James Elphinstone Roe

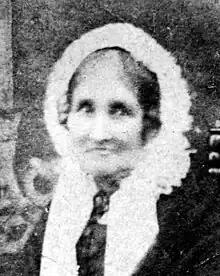
Susannah Roe

Roe was probably more highly qualified to teach than anyone else in the colony at the time, but his convict status, especially the fact that he had not yet received his conditional pardon, would normally have precluded him from being offered an official teaching position. However Bishop Hale, who was also chairman of the Board of Education, sympathised with the family's plight, and in 1866 he tried to secure for Roe and his wife a joint appointment to a new school at Greenough. Unable to organise accommodation for Roe's large family, the Board of Education eventually appointed only James Roe to the position, but arranged for Susannah Roe to be offered a position at a private school in Geraldton.